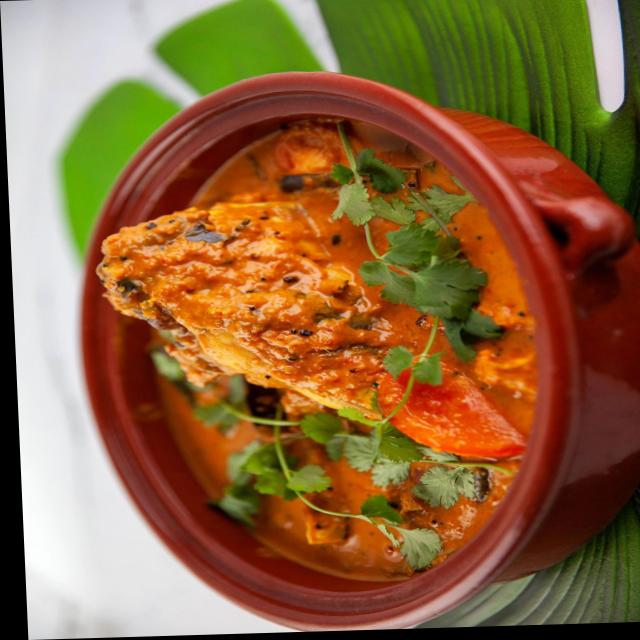
Dish: fish_curry